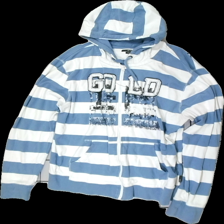
View: front
Type: Hoodie
Category: Men
Brand: Not in the list
Brand text on label: Blend
Colors: Blue, White, Grey
Material: 100% cotton
Cut: Regular
Size: XXL
Season: All
Stains: Minor
Price range: <50
Recommended usage: Recycle